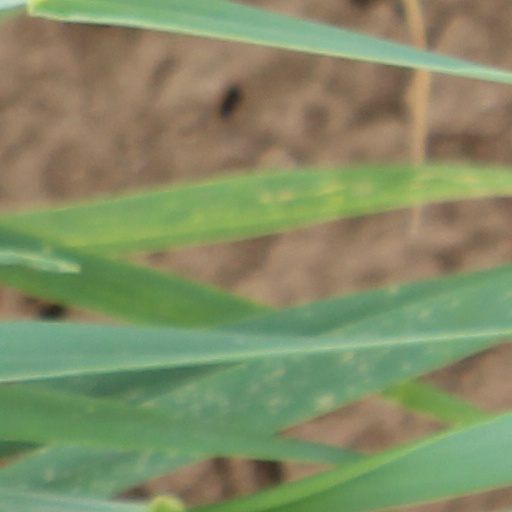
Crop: wheat